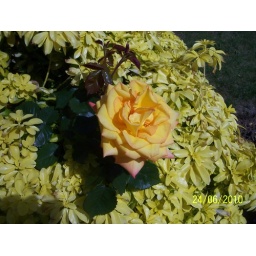
A lovely yellow rose, surrounded by golden Choisya 'Sundance' ...